Simca 1100

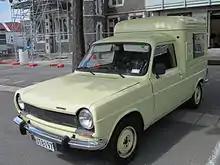
1979 Simca 1100 VF2 delivery van

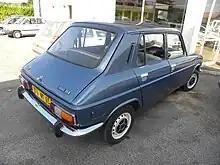
Talbot badged 1100 LS

Three light commercial vehicle (LCV) variants, a two-door wagon-based panel van and high top van, and a car-based pick up bodystyle were also available. These were sold in most European markets – in France and some other countries as the Simca 1100 ""Fourgonnette"". Commercial versions lasted until the spring of 1985, three years after the 1100 passenger car models had been removed from the market.